Mieczysław Weinberg

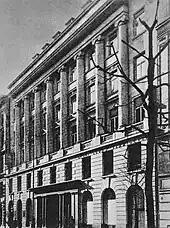
Façade of the Café Adria "", where Weinberg worked before the war.

Despite the outbreak of war, Weinberg maintained his daily routine and believed the assurances of Polish propaganda that Poland would emerge victorious against Germany's invasion. Late night on September 6, 1939, Weinberg returned home from the Café Adria, where he worked as a pianist. As he ate the meal that his mother had prepared for him, he heard a radio announcement from Roman Umiastowski that the "Wehrmacht" had broken through Polish defenses and urged all able-bodied men to join the Polish Army. The broadcast set off a panic in Warsaw. The next morning, Weinberg left with his sister and headed eastwards towards the Soviet Union. In mid-journey, his sister decided to return home because her shoes were badly hurting her feet. Weinberg never saw her and his parents again. It was not until 1966, during his only subsequent trip to Poland, that he learned from surviving former neighbors that his family had been murdered at the Trawniki concentration camp.